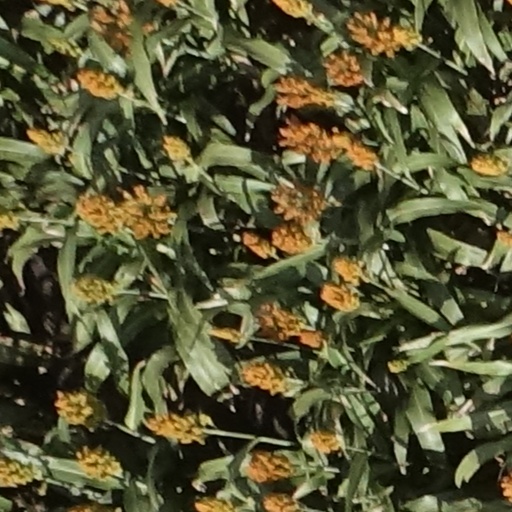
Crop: sorghum